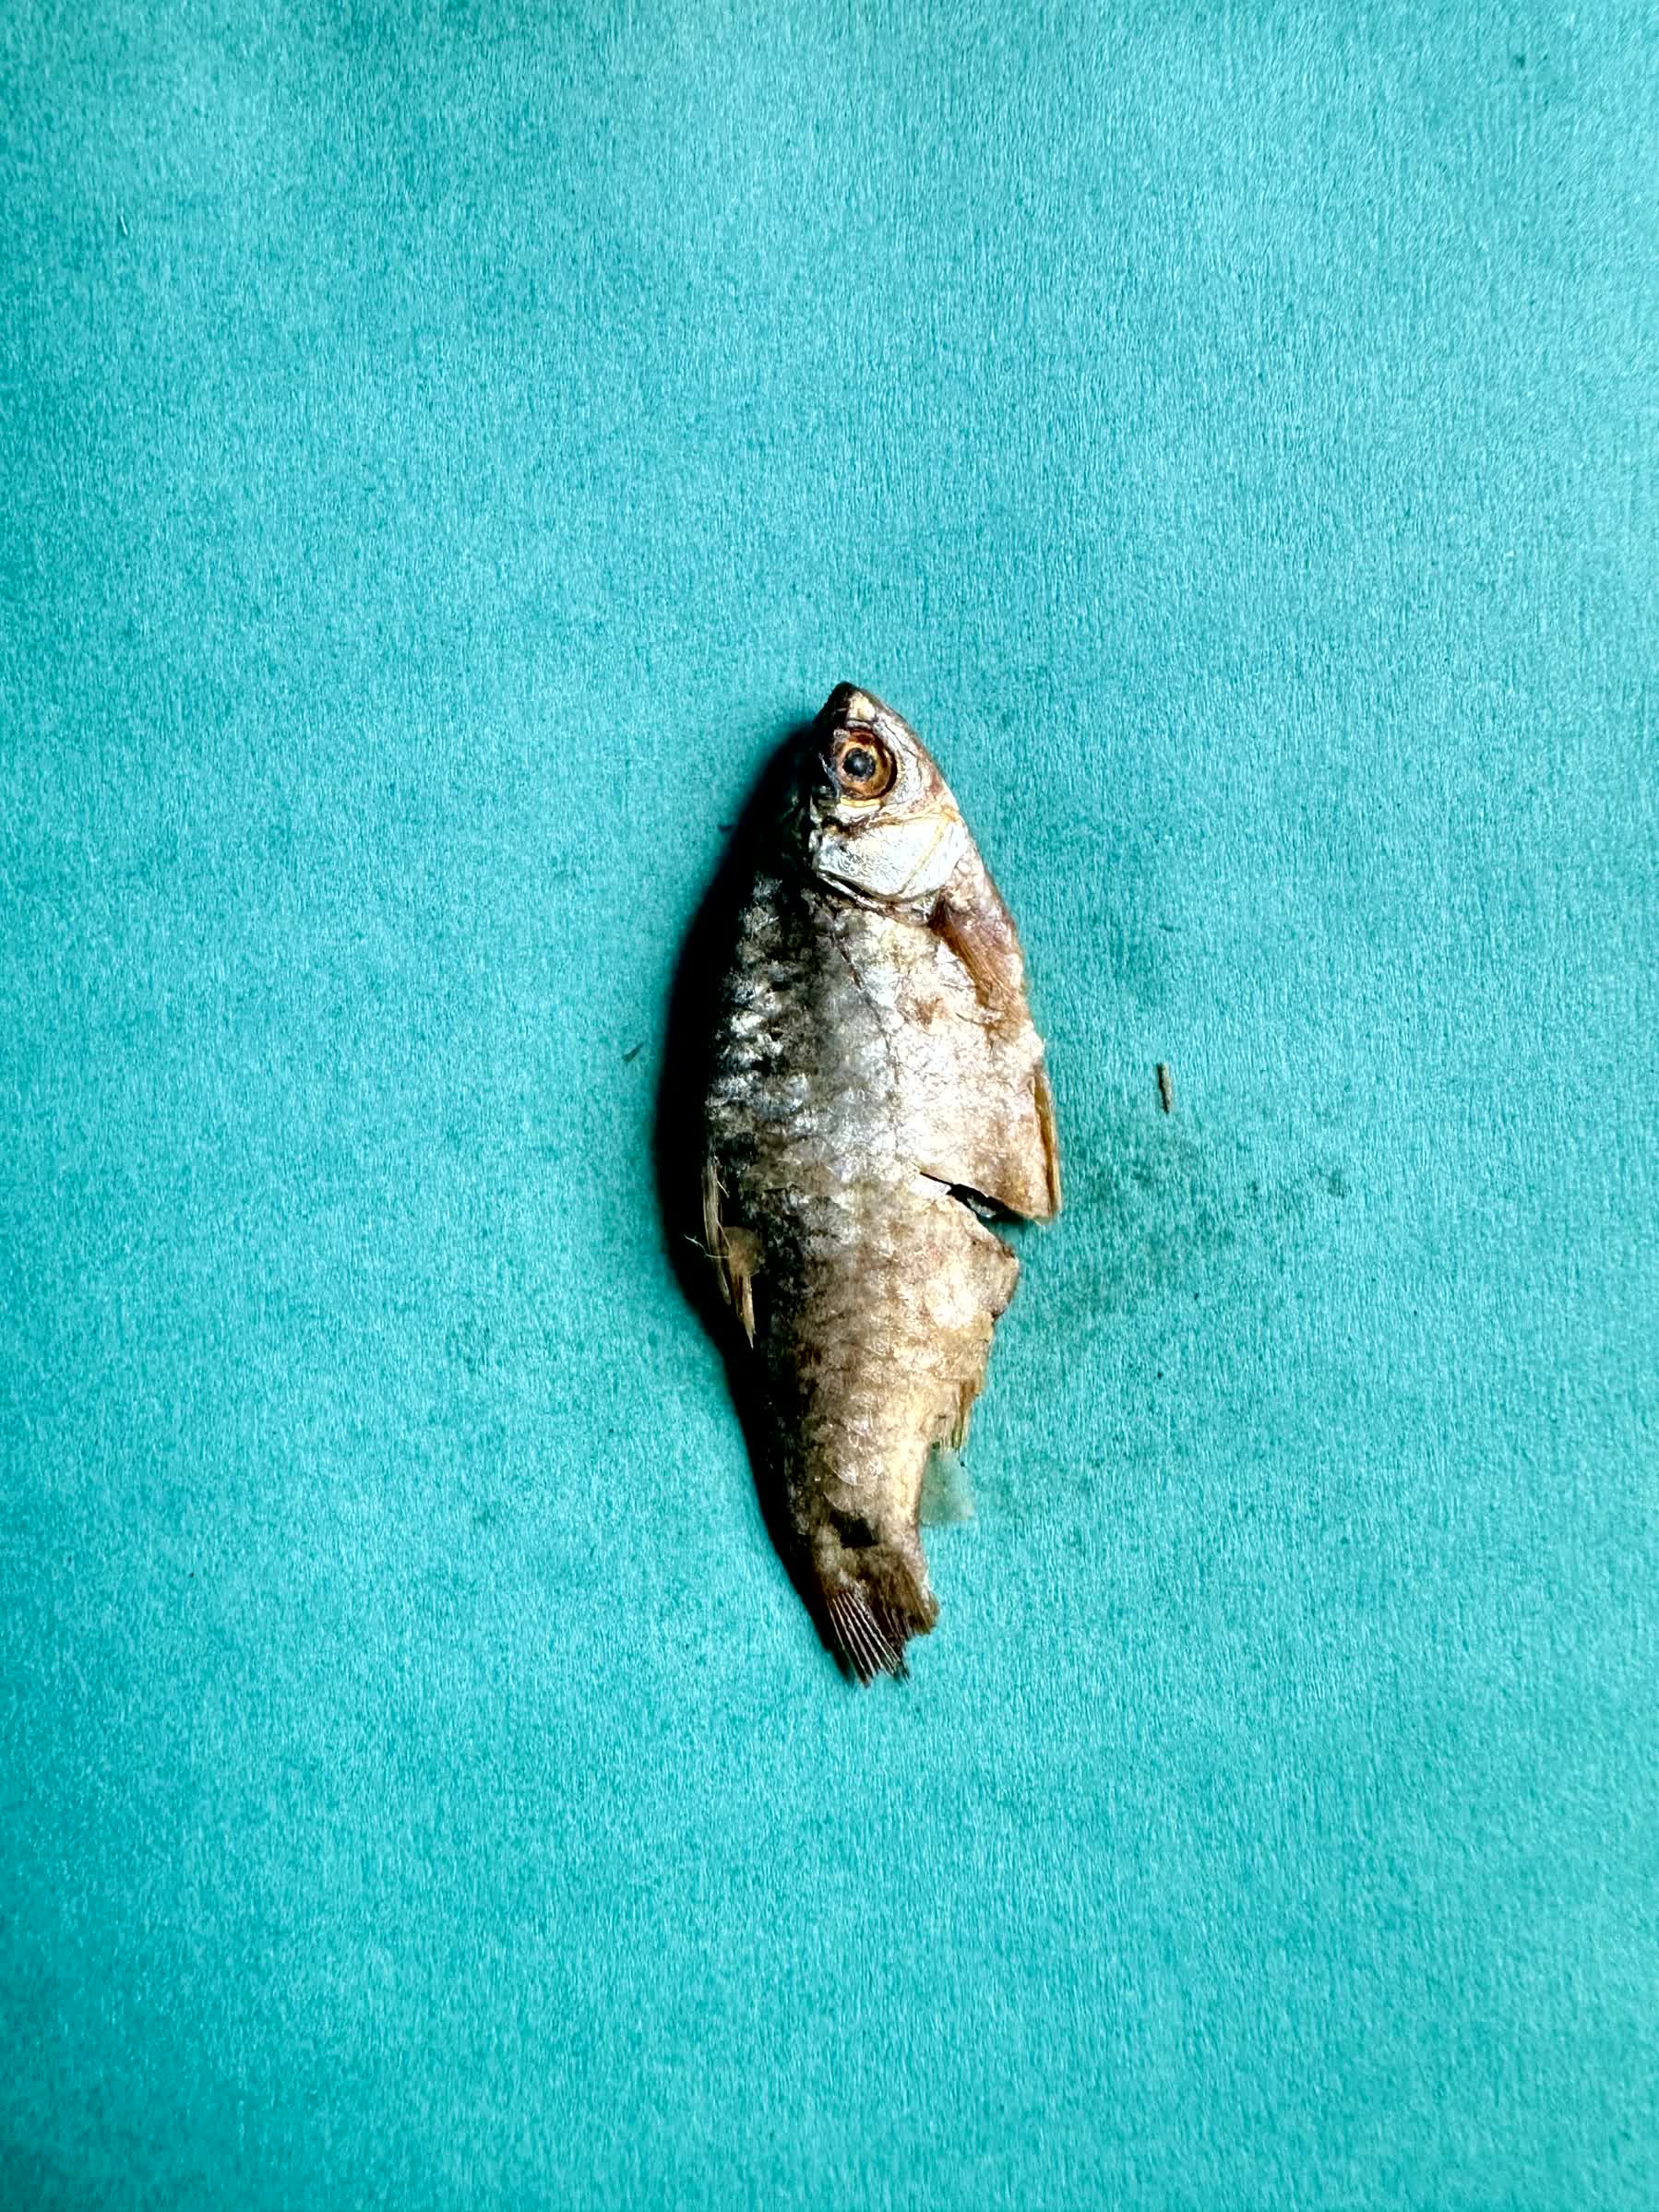
Species: puti chepa